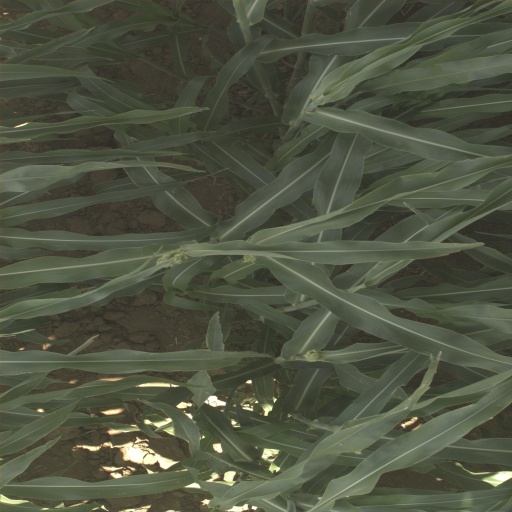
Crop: sorghum